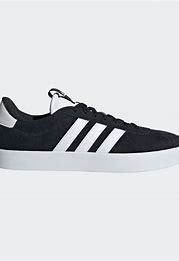
Brand: Adidas
Model: VL Court 3